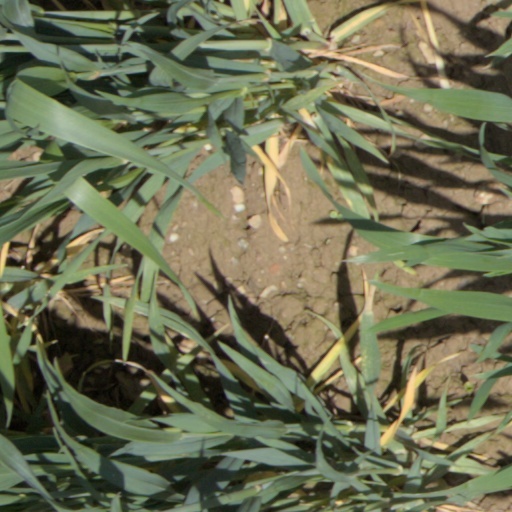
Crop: wheat